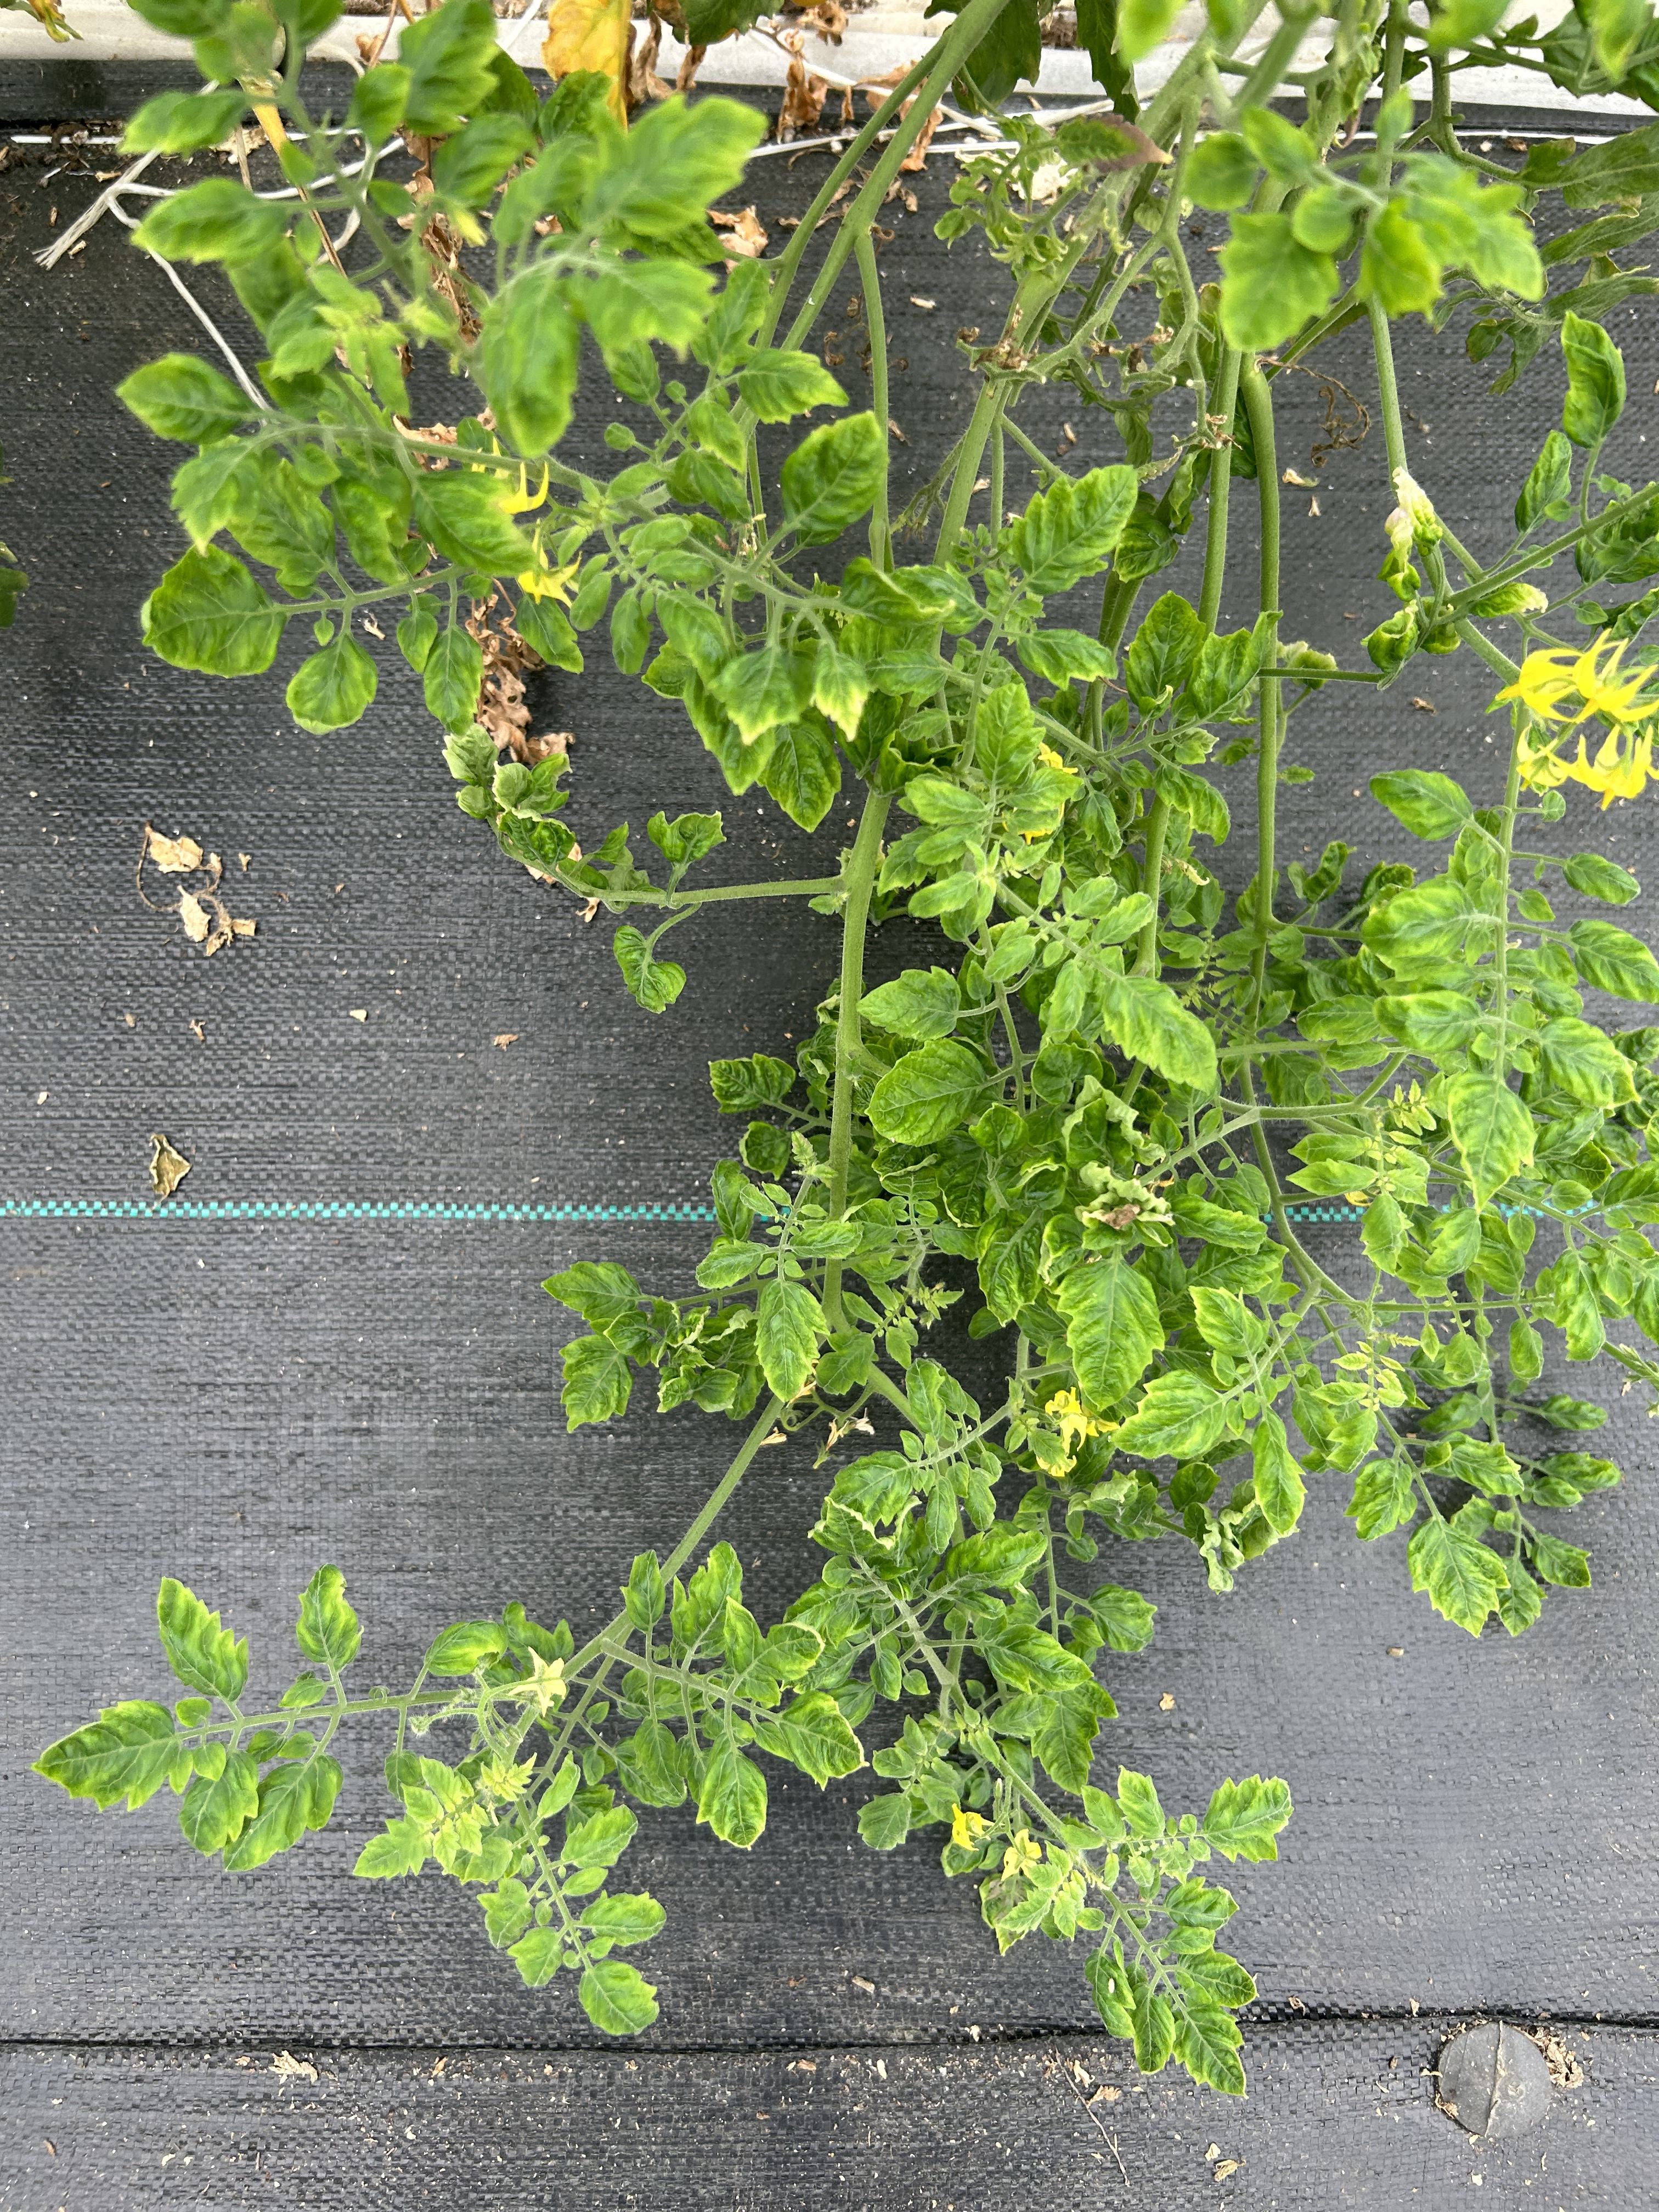
Disease: Viral